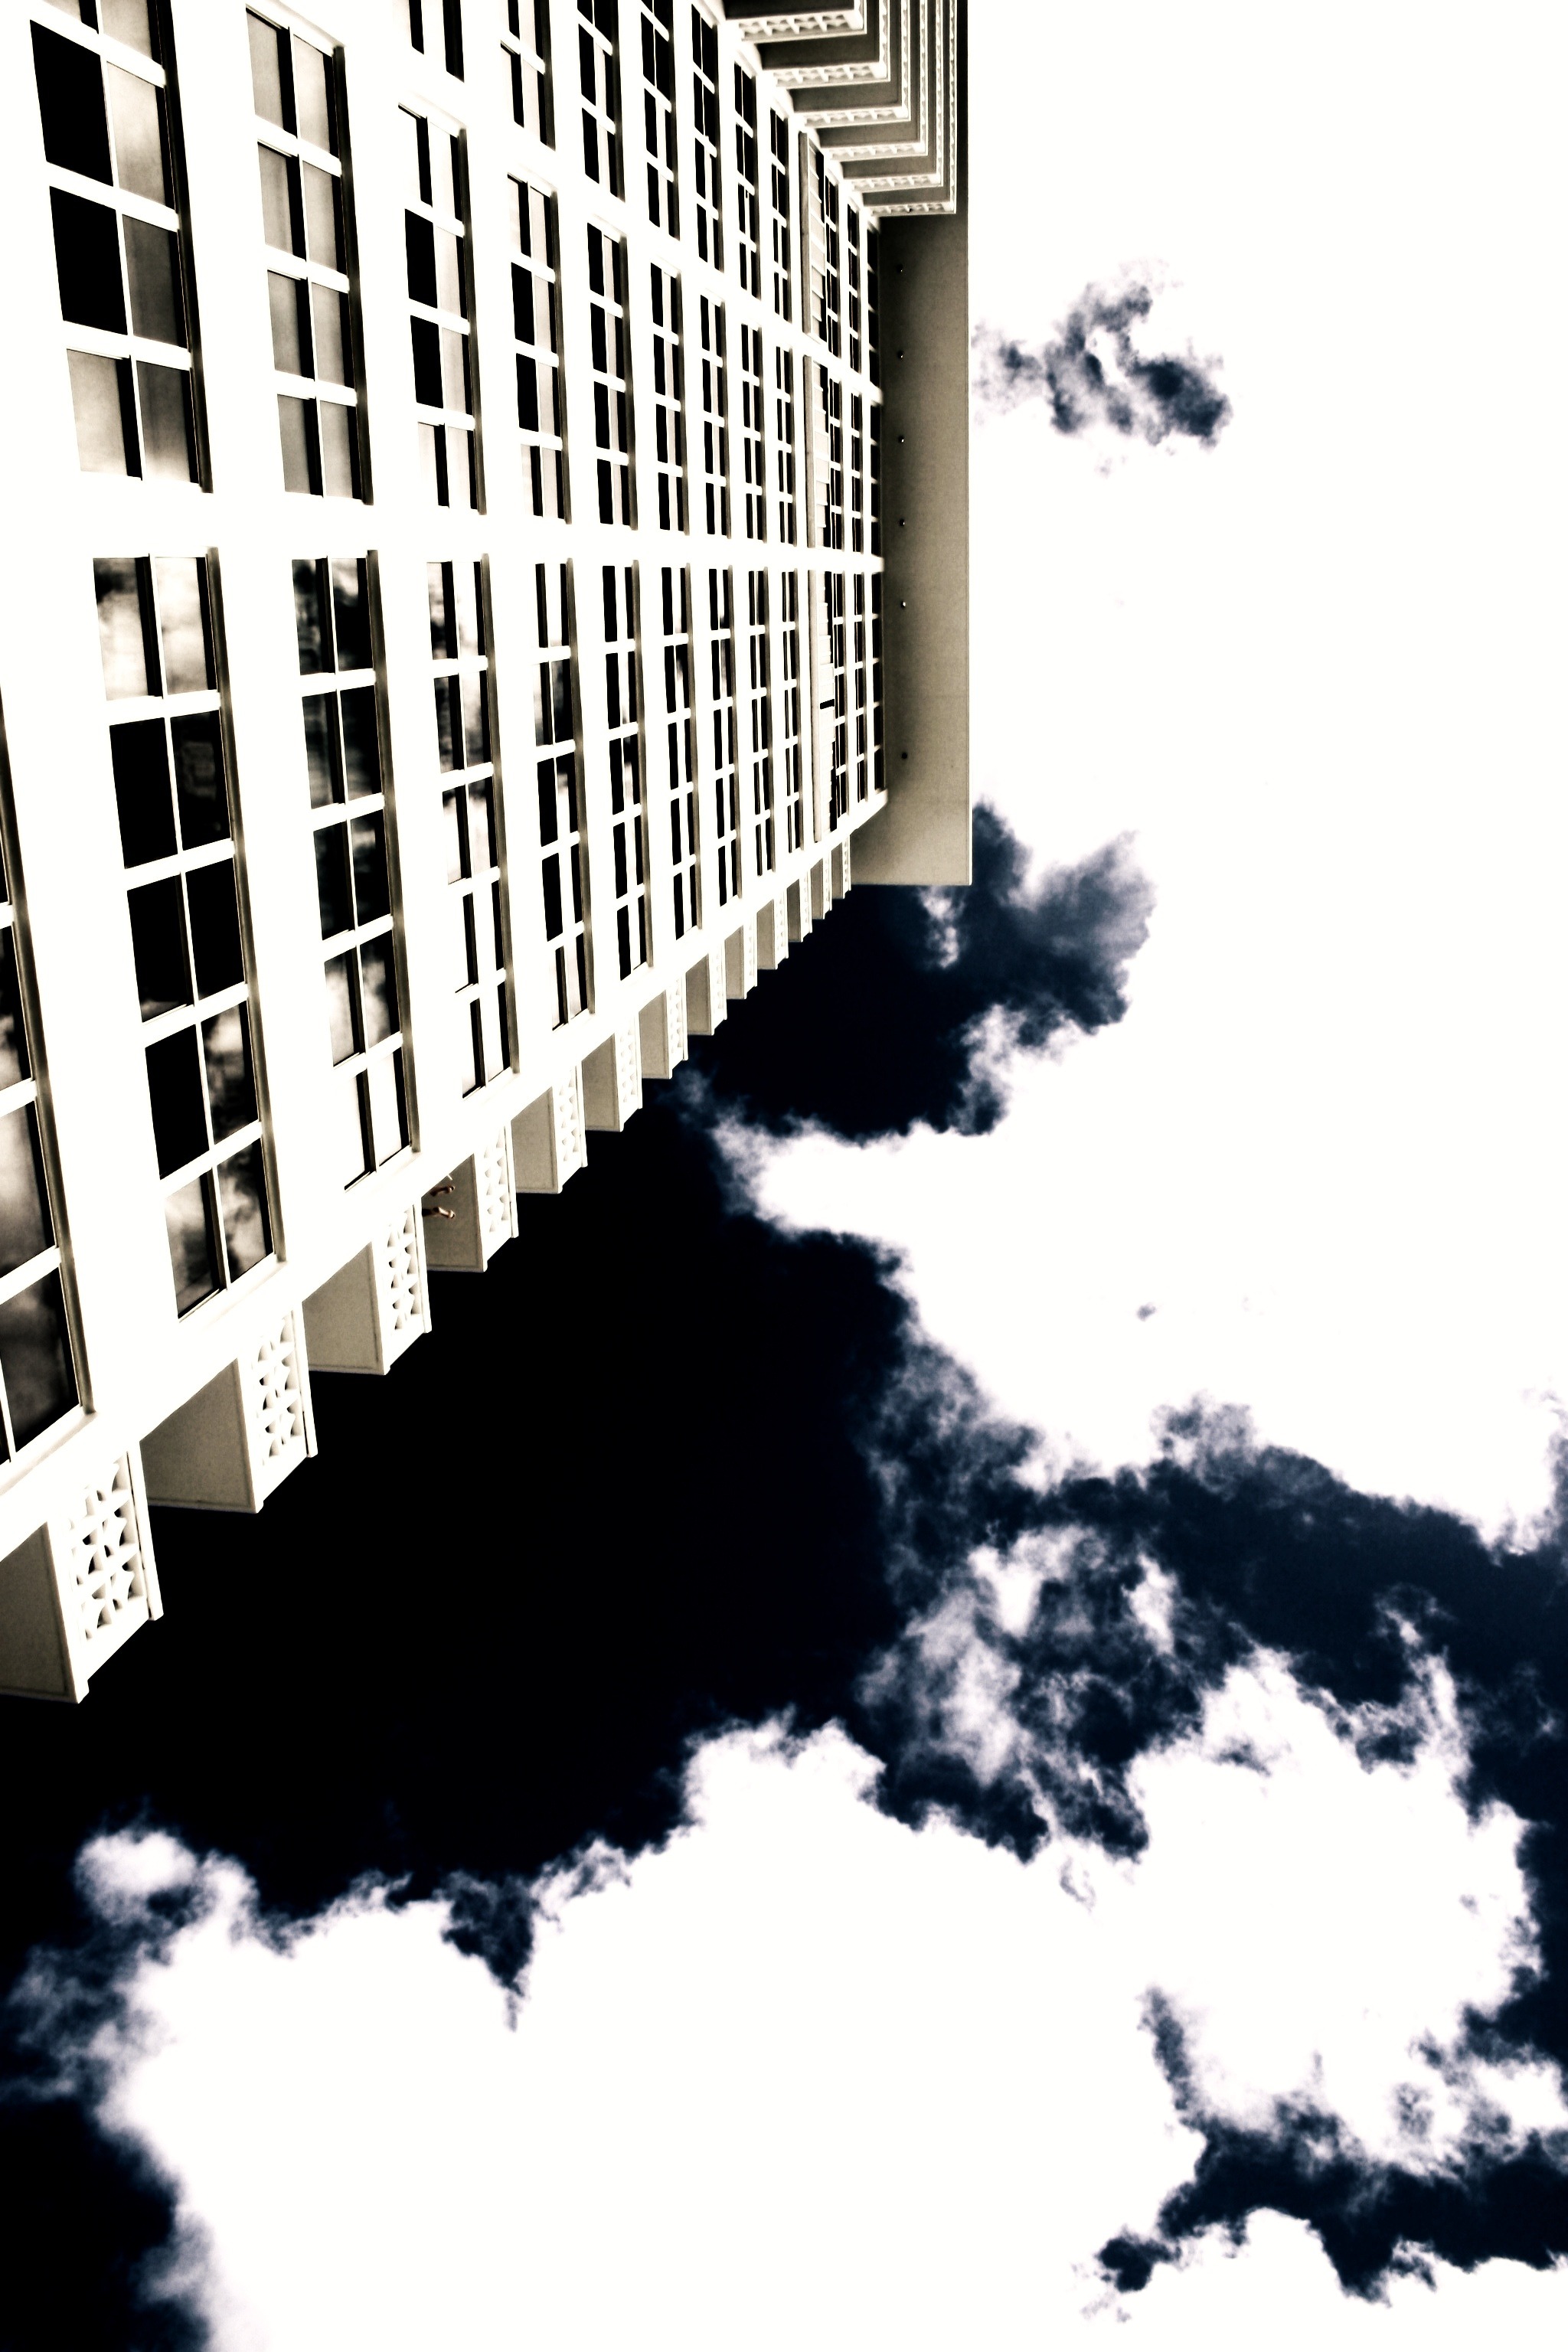
nature, architecture, sky, view, building, environment, tranquil, scenic, weather, cloudscape, outdoors, clouds, illustration, upside down, meteorology